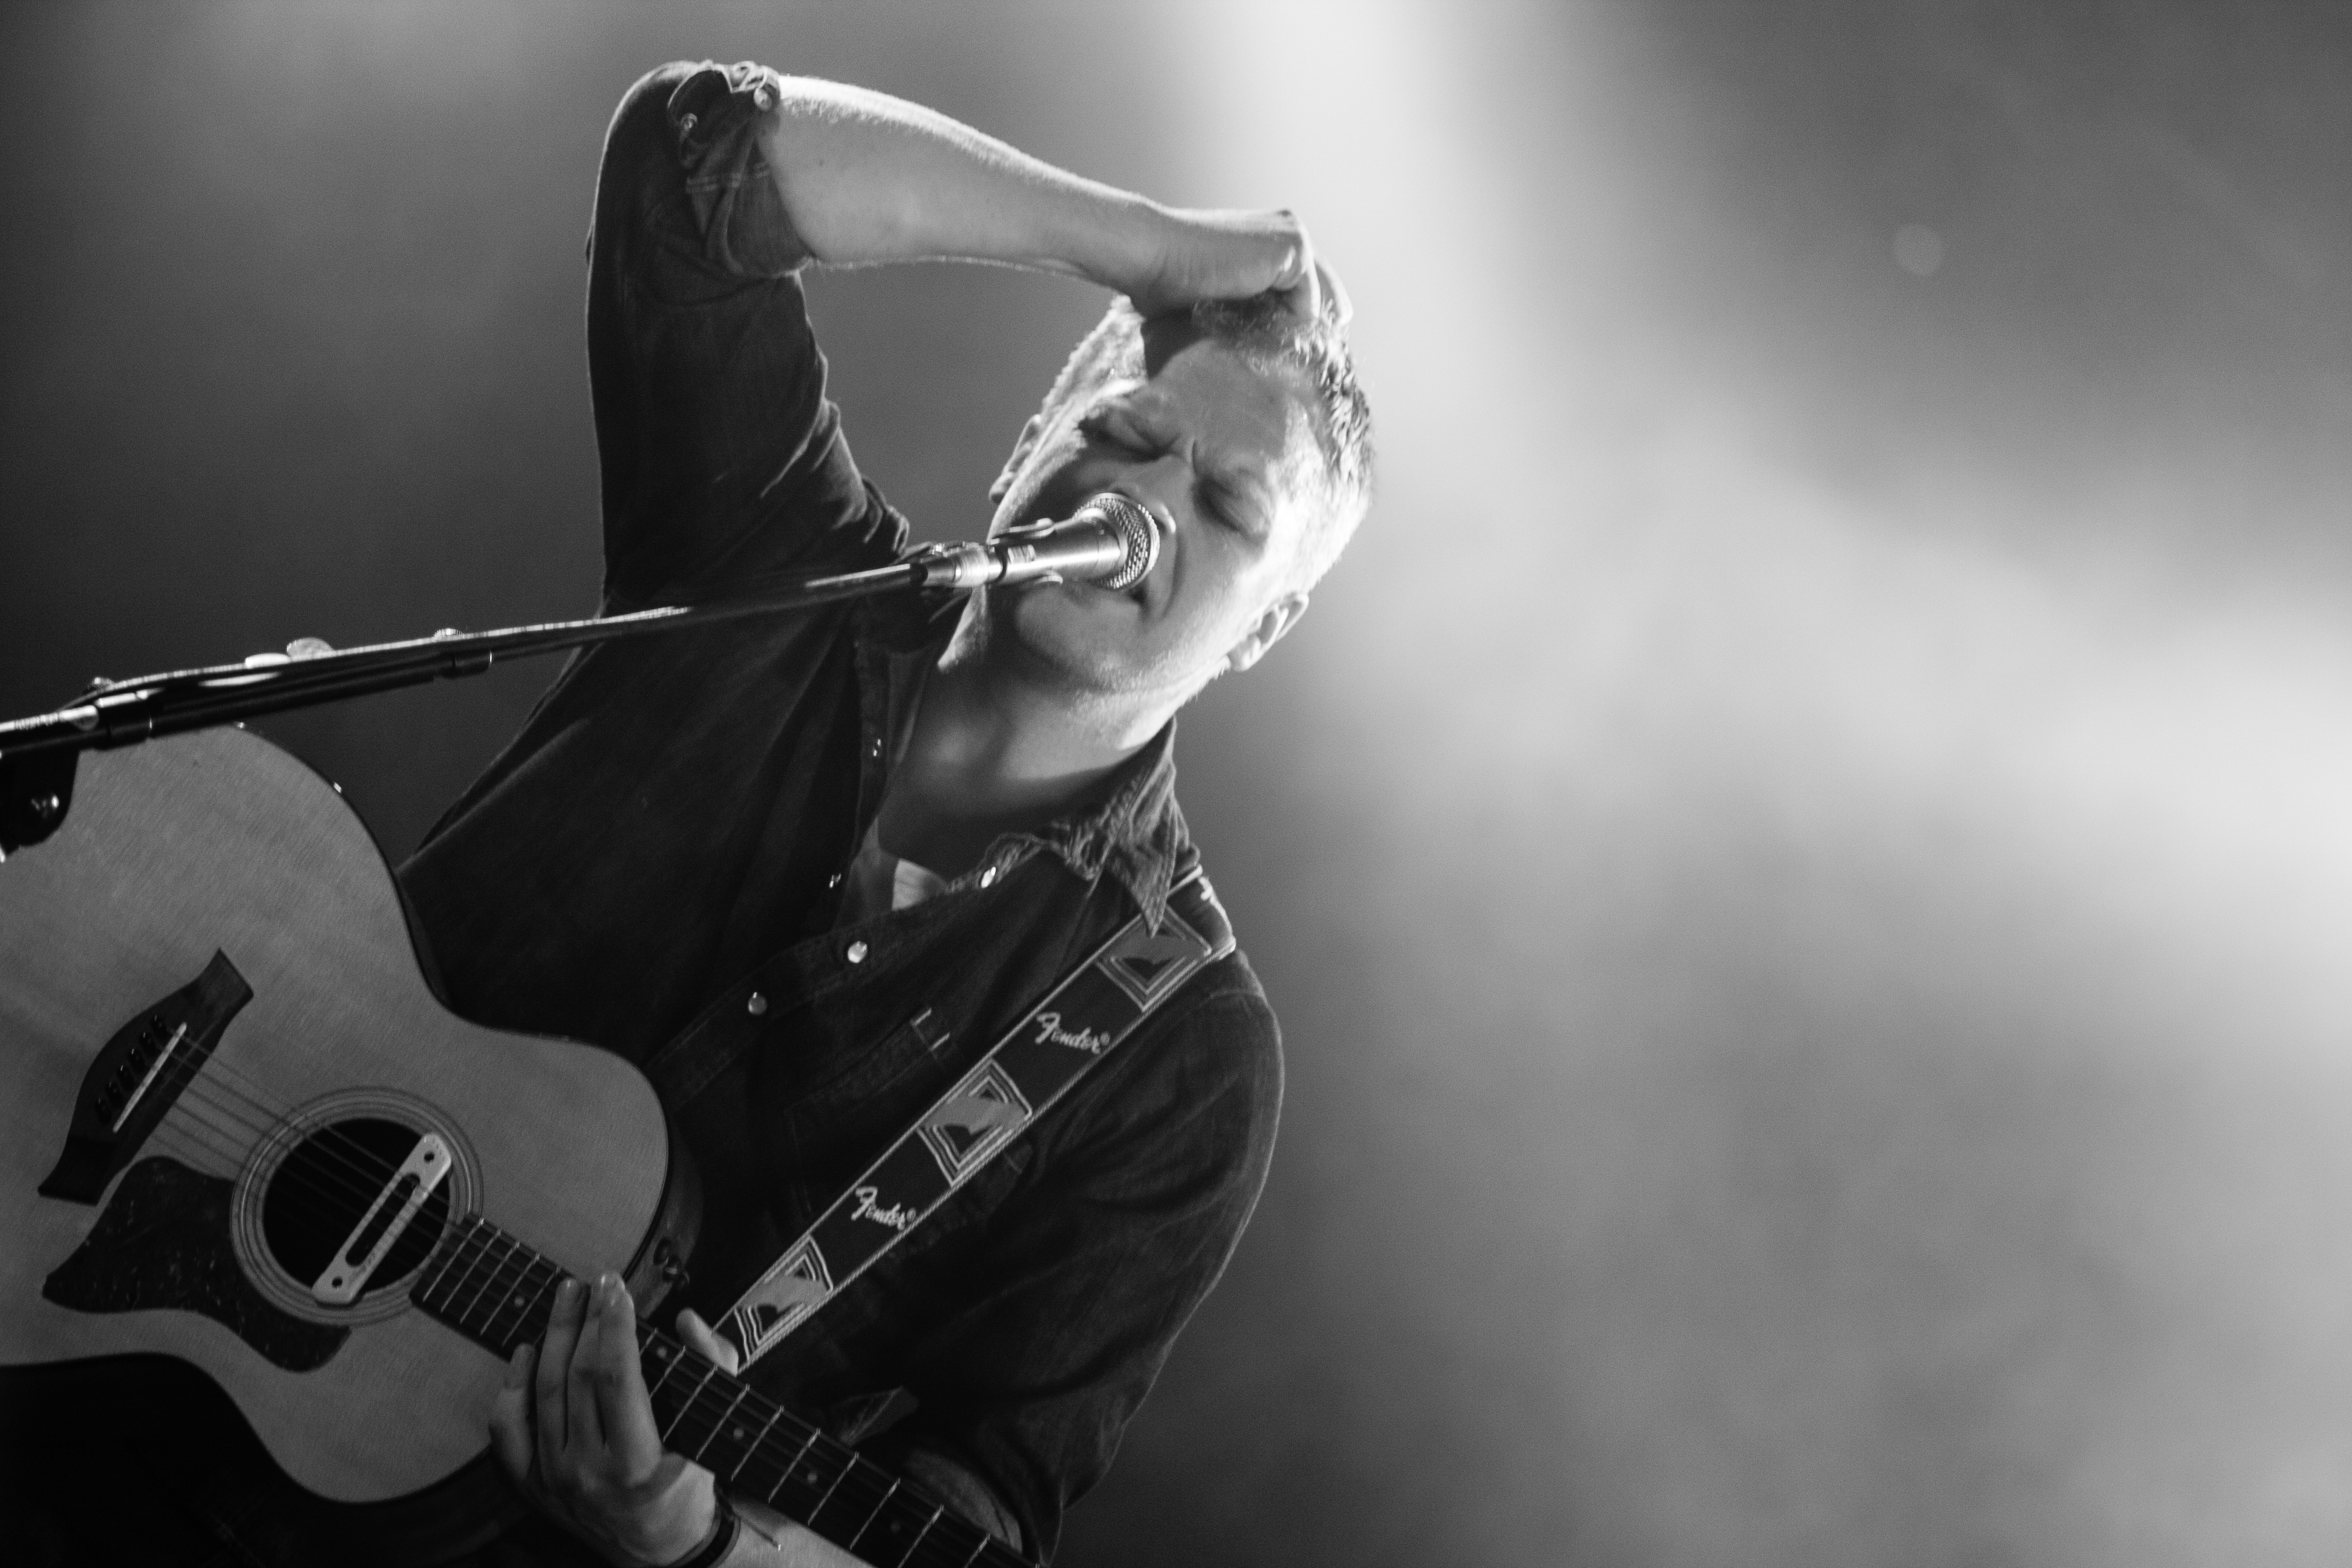
music, black and white, white, photography, guitar, concert, band, live, canon, musician, black, monochrome, musical instrument, festival, 40d, gig, 2012, dour, roscoe, bassist, singing, photograph, guitarist, entertainment, photo shoot, monochrome photography, string instrument, plucked string instruments